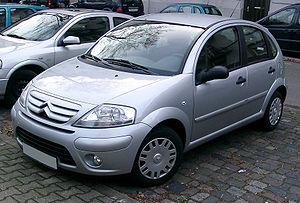
La Citroën C3 est un modèle d'automobile produit à Aulnay-sous-Bois, et dans une moindre mesure à Madrid, qui a succédé à la Citroën Saxo. Disponible uniquement en version 5 portes, la C3 est épaulée commercialement par la C2, stricte 3 portes, alors que la Saxo était disponible dans les deux configurations. Ce modèle se place en concurrence des Peugeot 206, Renault Clio II et autres citadines.